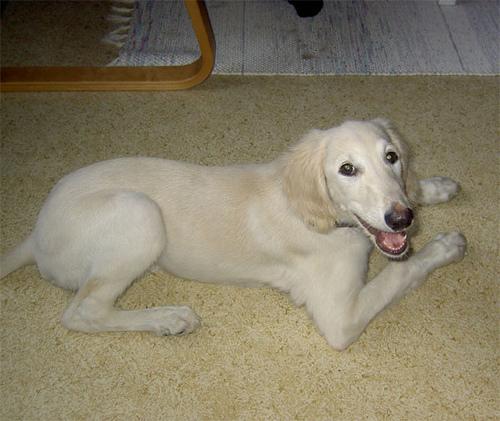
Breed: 206-n000051-Saluki